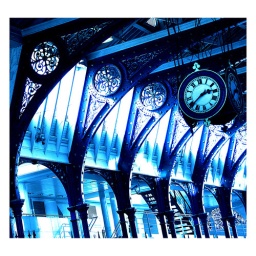
The clock and roof in Smithfield Market, London - original black &amp;amp; white shot tinted blue